Radovan Karadžić

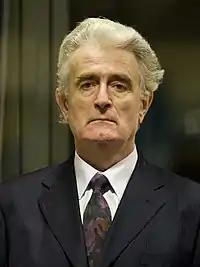
Karadžić at his trial in July 2008

The arrest of Radovan Karadžić took place on 21 July 2008 in Batajnica, Belgrade although Karadžić's lawyer claimed the arrest occurred earlier on 18 July. He was recorded leaving an apartment on Yuri Gagarin Street registered under the name "Maksimović" and boarding a bus bound for Vrdnik, from where he planned to cross into Croatia. He later admitted to having several alternate hide-outs around Serbia and that he had switched residences four times within the month. Karadžić stated that he intended to turn himself in sometime in January 2009, as he believed that any legal recourse against him would be handled by the Serbian government rather than international authorities by the end of the year.